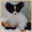
Label: dog